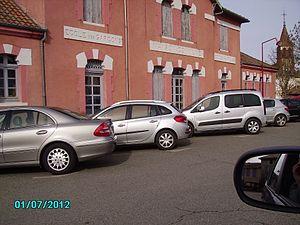
l'école de vaïssac
Vaïssac est une commune française située dans le département de Tarn-et-Garonne, en région Occitanie.